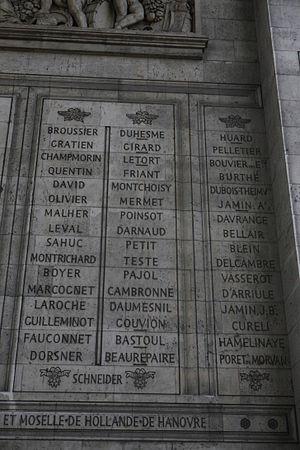
Voici la liste des 660 noms gravés sous l’arc de triomphe de l’Étoile, à Paris, présentée d'une part dans la disposition en 40 colonnes telle qu'elle apparaît sur les 4 piliers du monument et d'autre part suivant l'ordre alphabétique. Les 128 noms soulignés sont ceux des militaires morts au combat. Les noms en gras sont ceux des rois, vice-rois, ministres et maréchaux.
Jean Pierre Firmin Malher, né le 29 juin 1761 à Paris, mort le 13 mars 1808 à Valladolid, est un général français de la Révolution et de l’Empire
Jacques Darnaud, né le 8 janvier 1758 à Bricy-le-Boulay, mort le 3 mars 1830 à Paris, est un général français de la Révolution et de l’Empire.